St Chad's Church, Harpswell

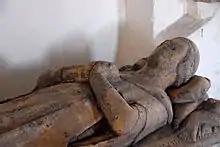
Effigy of William de Harrington, former Rector of St Chad's

There are a number of historical monuments in St Chad's Church, two of the most notable are located in the south aisle and are dedicated to former priests. The largest of these is an effigy of William de Harrington dating from 1346, which shows him reposing on a pillow supported on two angels whilst dressed in cassock, hood and pileolus whilst at his feet are images of the green man.